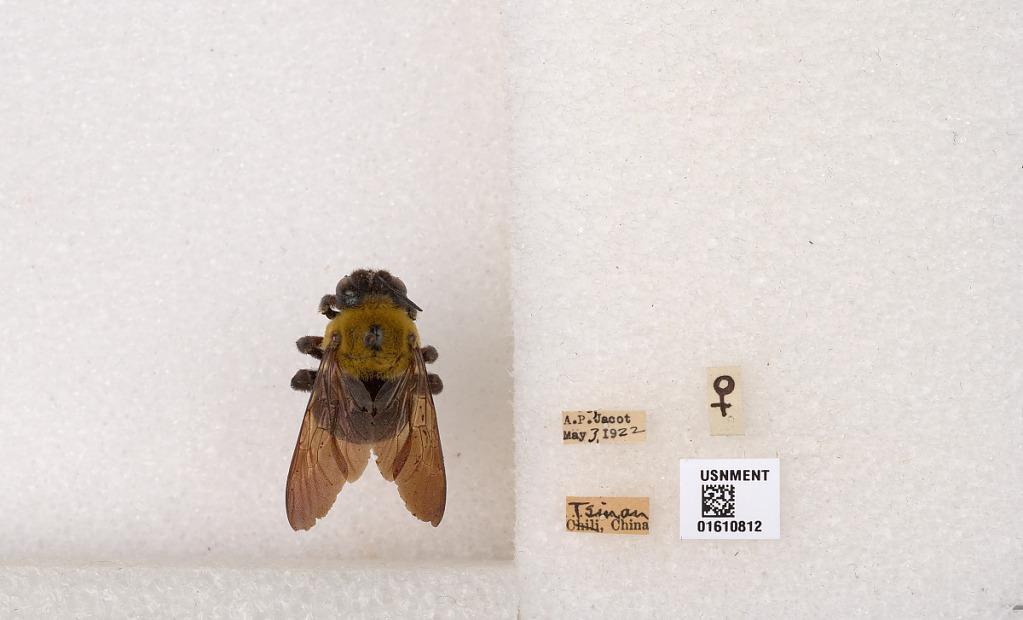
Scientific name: Xylocopa (Alloxylocopa) appendiculata appendiculata Smith
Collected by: A. Jacot
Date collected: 1922-5-3
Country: China
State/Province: Shandong
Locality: Tsinan
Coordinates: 36.6429, 117.029